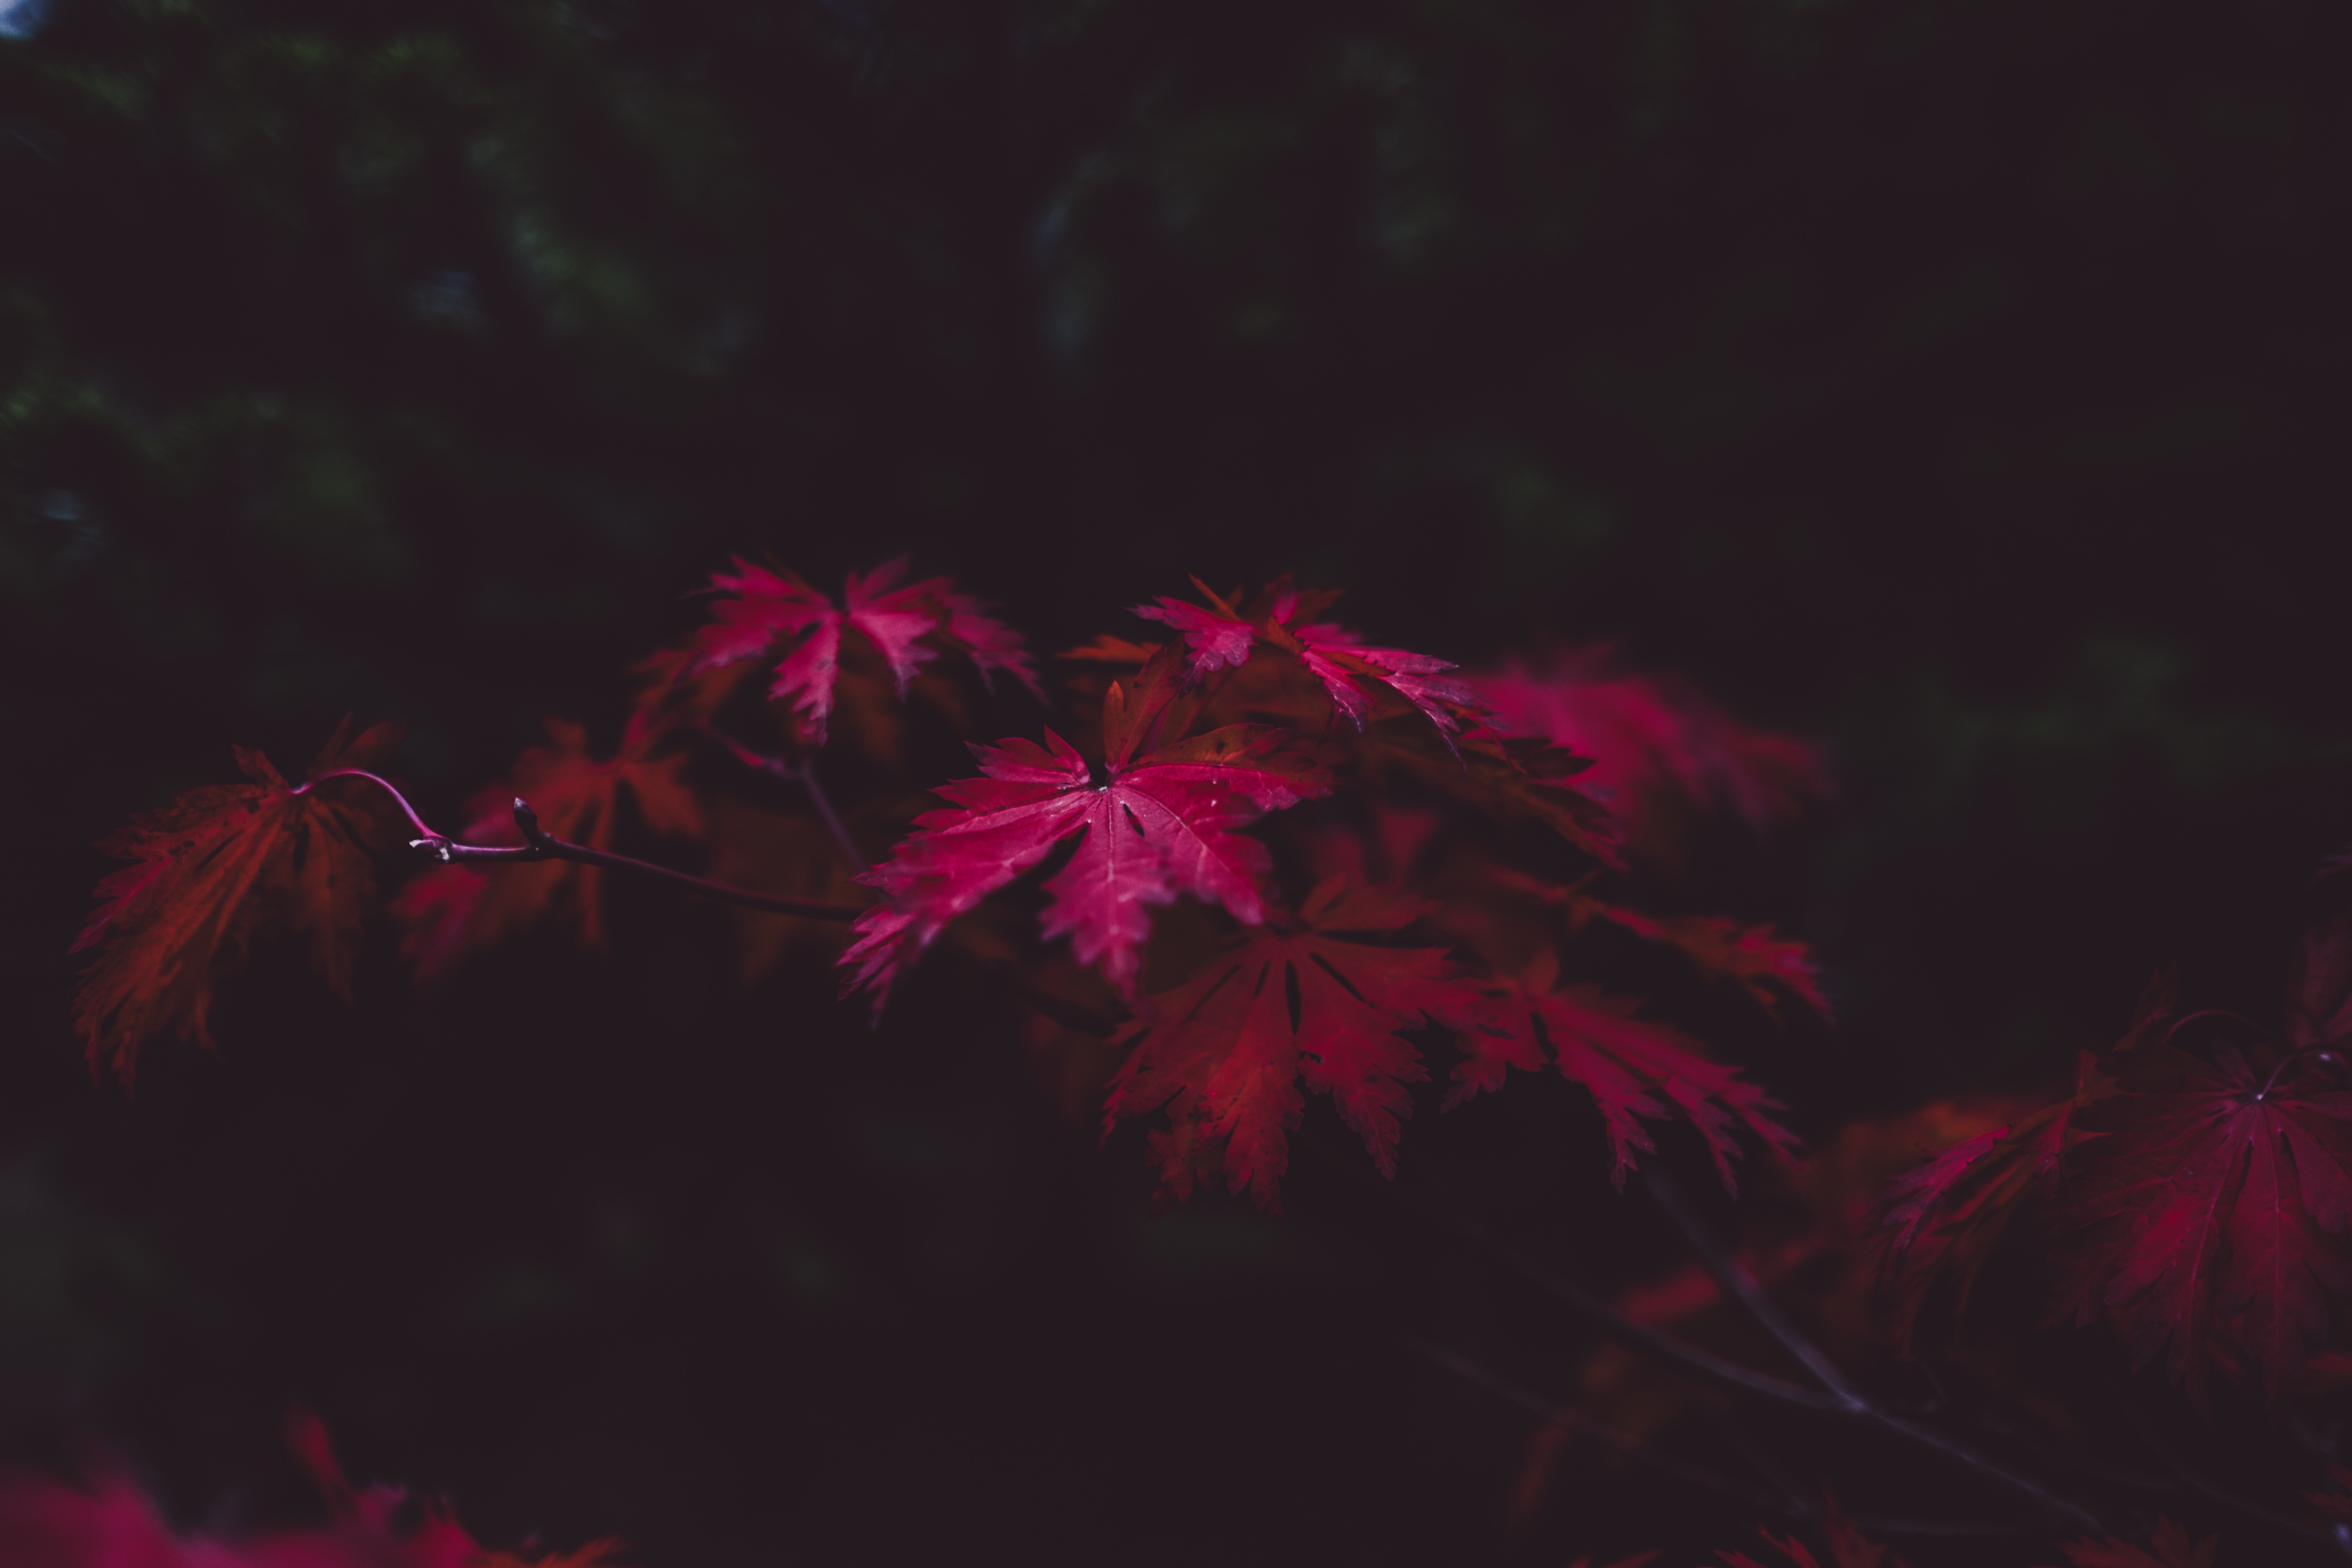
tree, plant, sunlight, leaf, fall, flower, purple, petal, dark, red, autumn, darkness, season, maple tree, leaves, fall leaves background